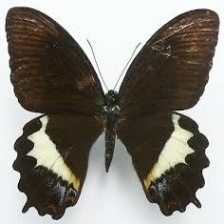
Species: AFRICAN GIANT SWALLOWTAIL